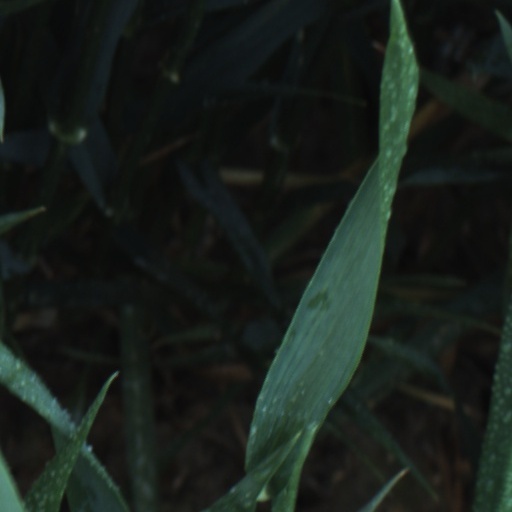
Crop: wheat